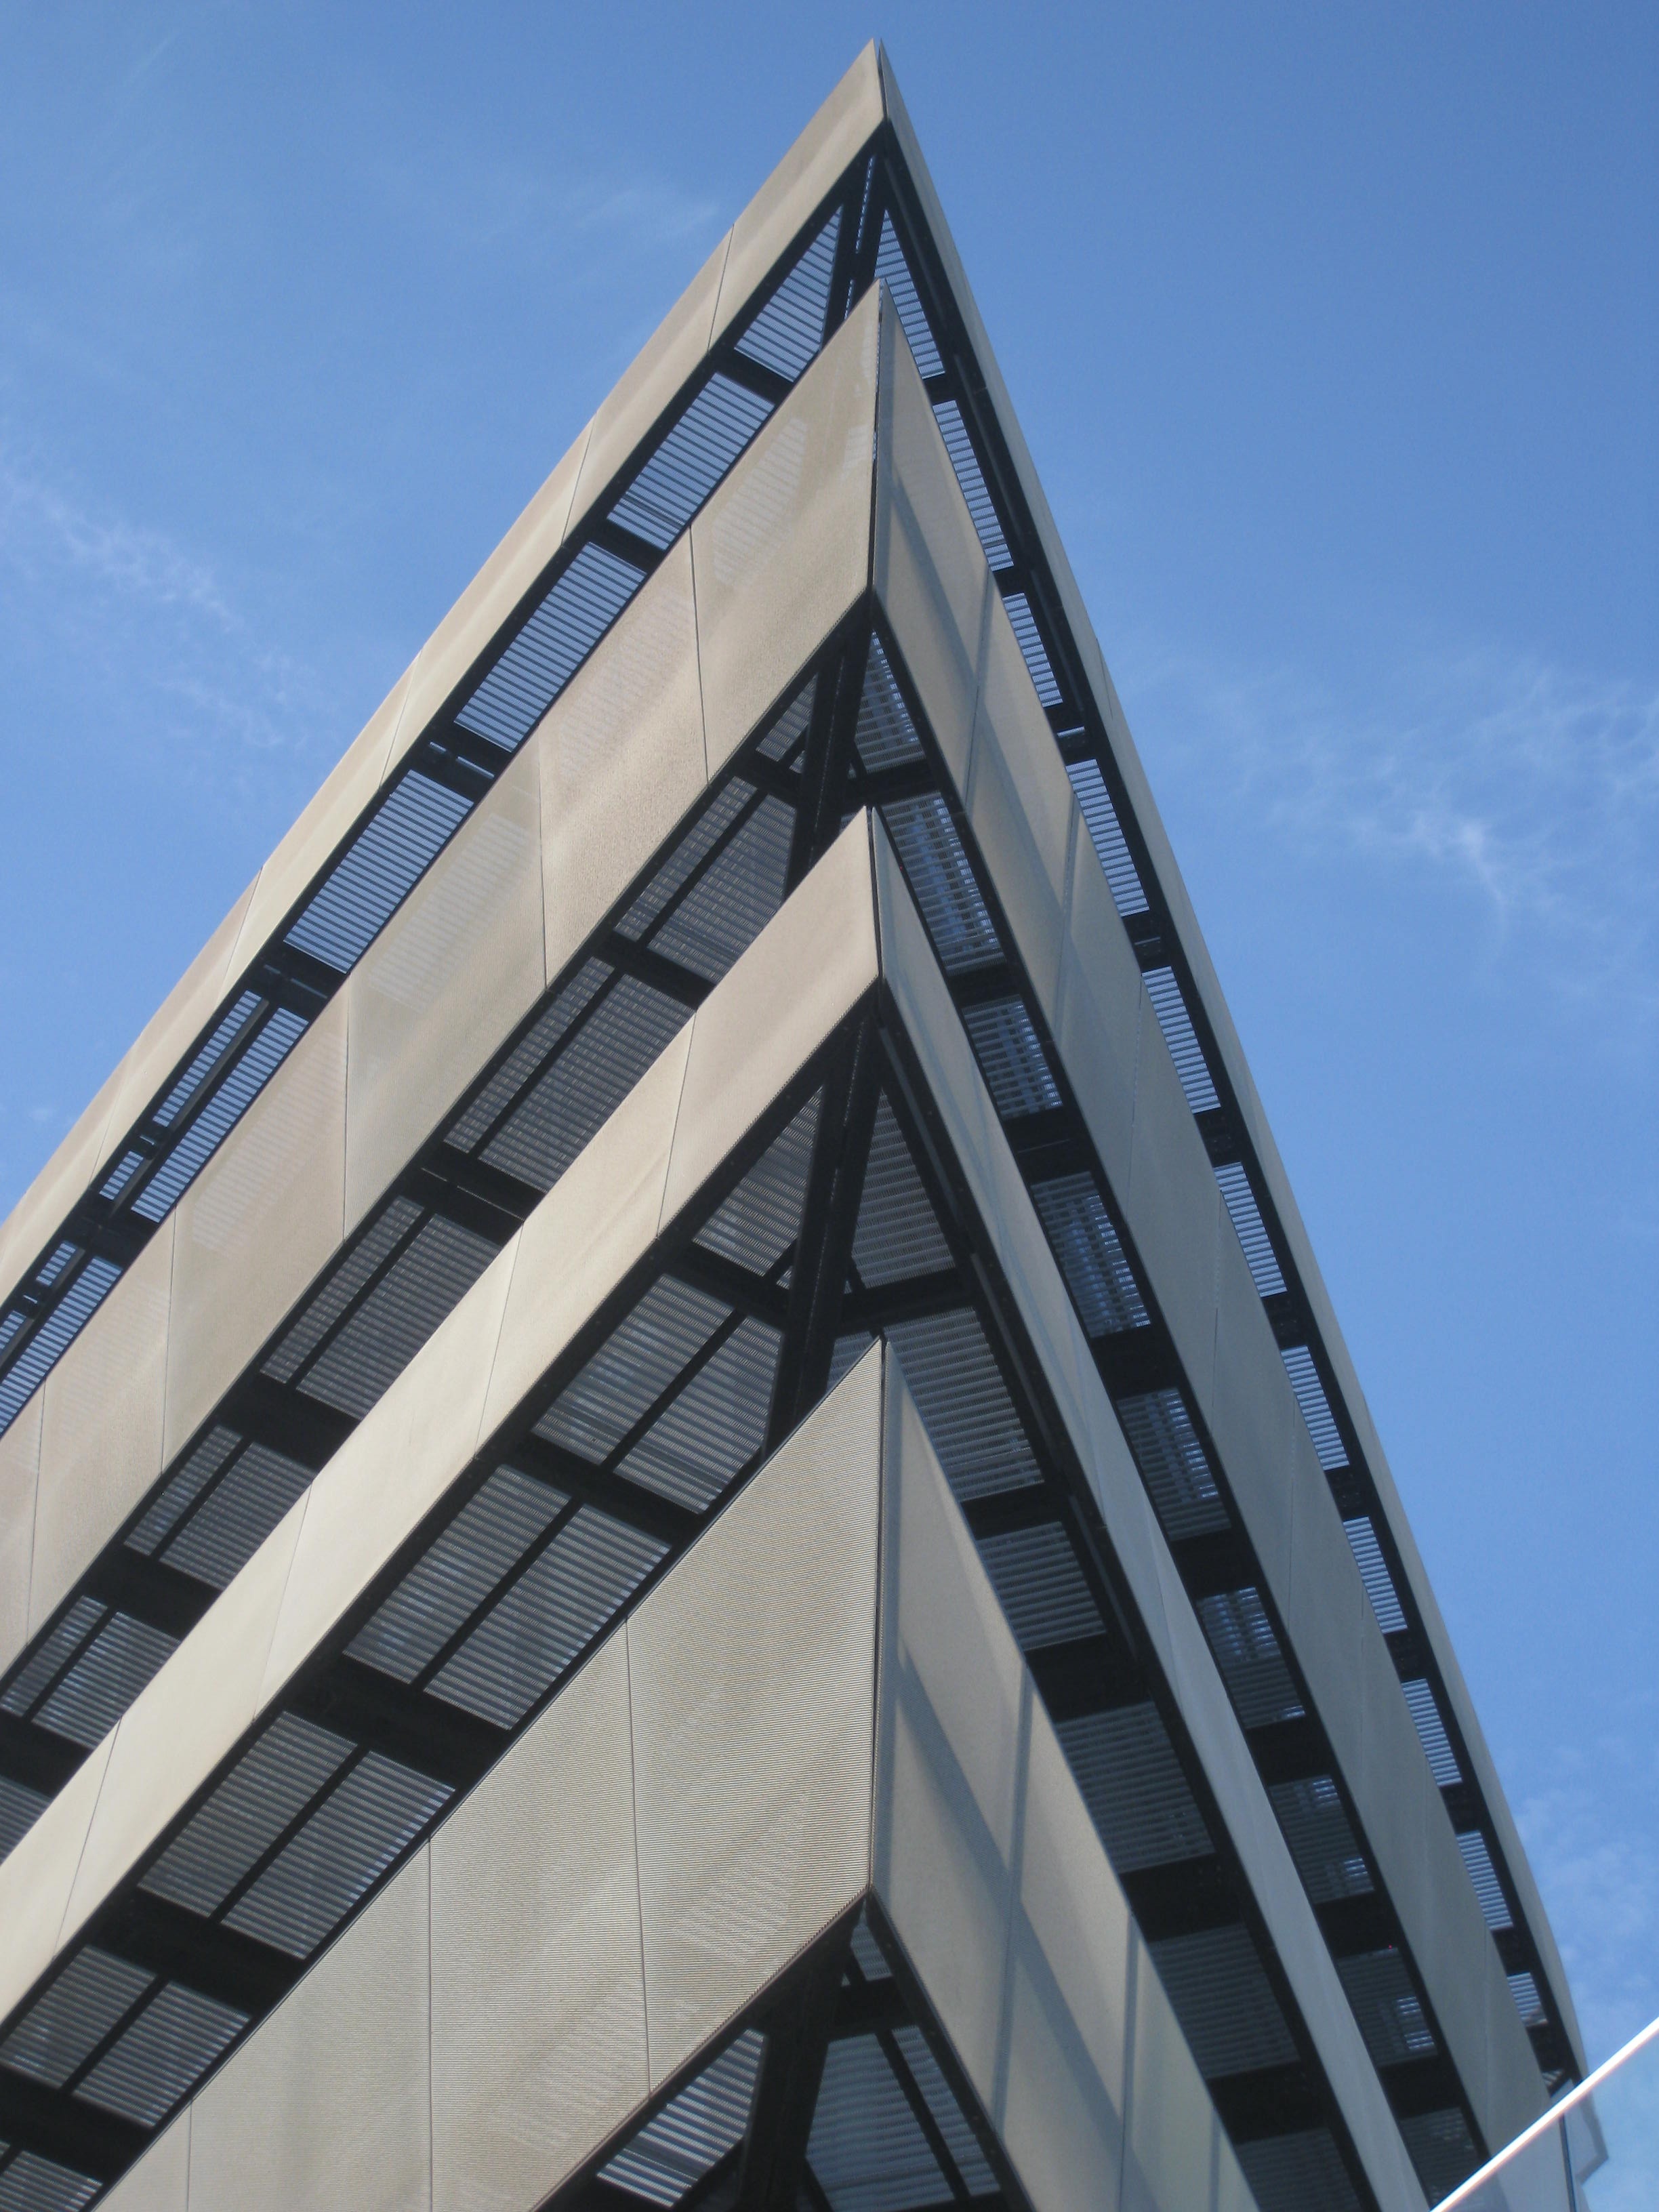
architecture, structure, roof, building, skyscraper, construction, tower, mast, landmark, facade, modern, tower block, front, hamburg, siding, glass front, daylighting, university building, residential area, hafencity university, eastern tip, hcu building complex, university of architecture, brutalist architecture